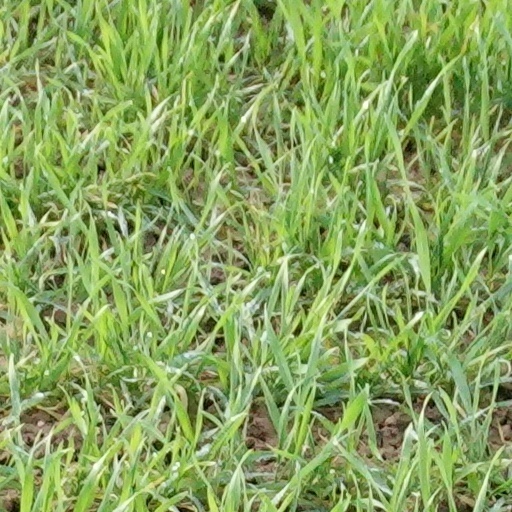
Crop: wheat